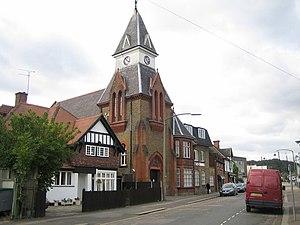
Loughton est une ville du comté de l'Essex, au Sud-Est de l'Angleterre. Située dans le district d'Epping Forest, à une vingtaine de kilomètres au nord-est du centre de Londres, elle compte 30 430 habitants en 2001. La proximité de Londres, les spécificités du cadre naturel entourant la ville et son histoire constituent quelques-uns des atouts de cette ville.